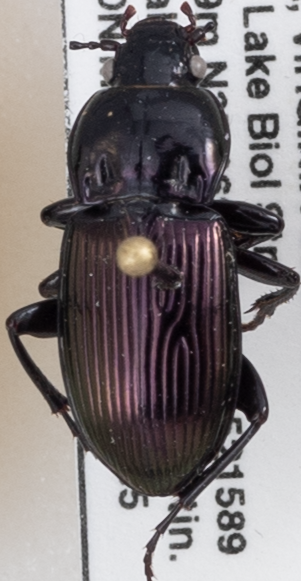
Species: Myas cyanescens
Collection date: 2018-06-05
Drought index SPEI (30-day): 0.552
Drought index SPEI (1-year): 0.47
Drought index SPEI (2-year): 0.63